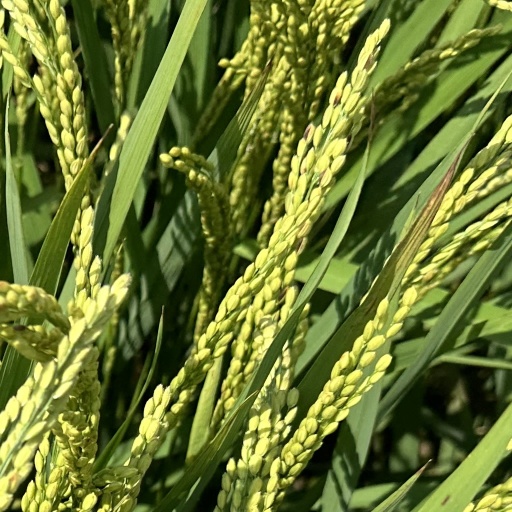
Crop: rice